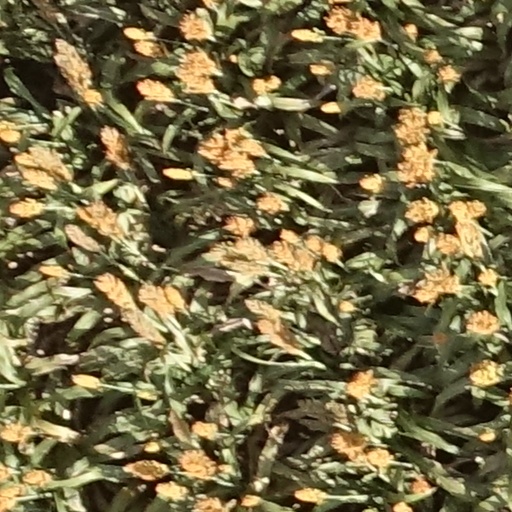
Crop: sorghum